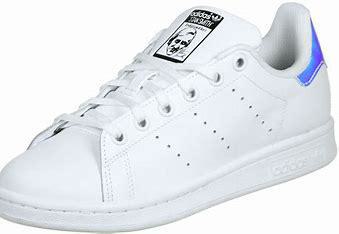
Brand: Adidas
Model: Stan Smith